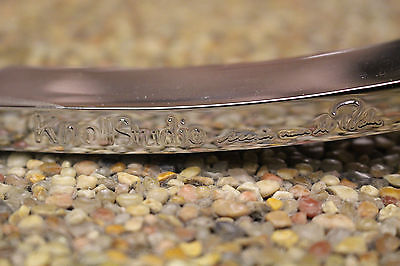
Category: chair